Namie Amuro

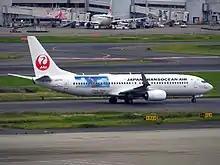
"Namie Amuro 25th Anniversary in Okinawa" livery appeared on Japan Transocean Air's Boeing 737 from May to September 2018 to commemorate her retirement.

To promote "PastIchihara, Chiba and concluded on December 15, 2010, in Nagoya, Aichi. On the day when PastBest Asian Artist award at World Music Awards in Monte Carlo, Monaco. There, she performed her track "Hide & Seek" from her album "Play". Two months later, she released her double A-side single "Break It/Get Myself Back", which performed well on several record charts in Japan. On December 15, 2010, together with the premiere of Live DVD and Blu-ray of Past